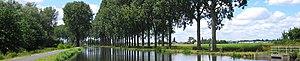
L'ancien village de Warcoing
Warcoing est une section de la commune belge de Pecq, située en Wallonie picarde et en Flandre romane dans la province de Hainaut.